Leo de Berardinis

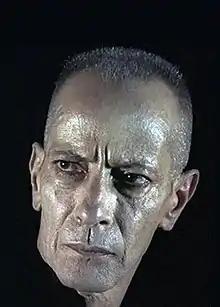

Leo de Berardinis (3 January 1940 – 18 September 2008) was an Italian stage actor and theatre director. He was an important exponent of the Italian "avant-garde" theatre.